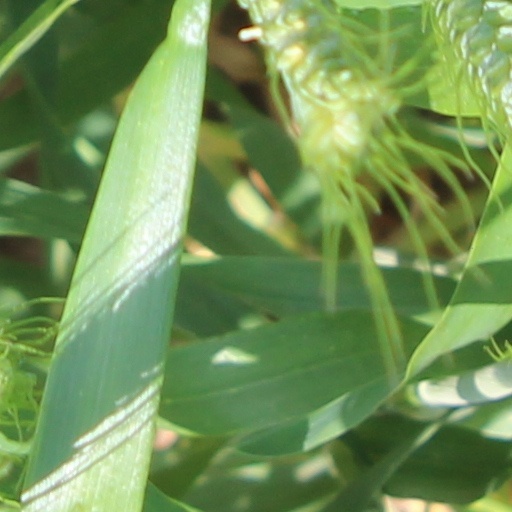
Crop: wheat